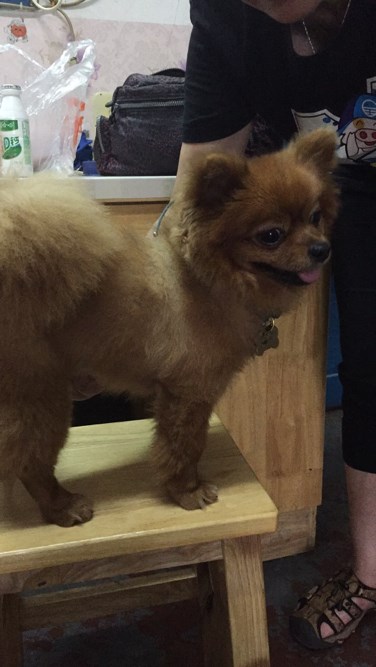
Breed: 1936-n000005-Pomeranian